Crochet

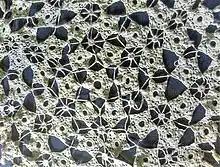
Indian crochet white tablecloth about 1970

Although crochet may be done with ribbons, metal wire, or more exotic filaments, most yarns are made by spinning fibers. In spinning, the fibers are twisted so that the yarn resists breaking under tension; the twisting may be done in either direction, resulting in a Z-twist or S-twist yarn. If the fibers are first aligned by combing them and the spinner uses a worsted type drafting method such as the short forward draw, the yarn is smoother and called a "worsted"; by contrast, if the fibers are carded but not combed and the spinner uses a woolen drafting method such as the long backward draw, the yarn is fuzzier and called "woolen-spun". The fibers making up a yarn may be continuous "filament" fibers such as silk and many synthetics, or they may be "staples" (fibers of an average length, typically a few inches); naturally filament fibers are sometimes cut up into staples before spinning. The strength of the spun yarn against breaking is determined by the amount of twist, the length of the fibers, and the thickness of the yarn. In general, yarns become stronger with more twists (also called "worst"), longer fibers, and thicker yarns (more fibers); for example, thinner yarns require more twists than thicker yarns to resist breaking under tension. The thickness of the yarn may vary along its length; a "slub" is a much thicker section in which a mass of fibers is incorporated into the yarn.